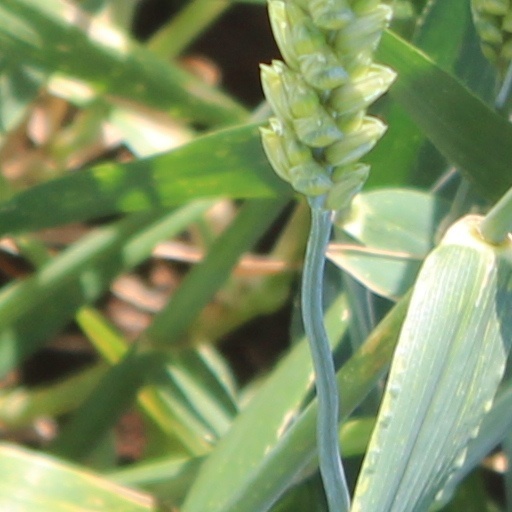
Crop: wheat